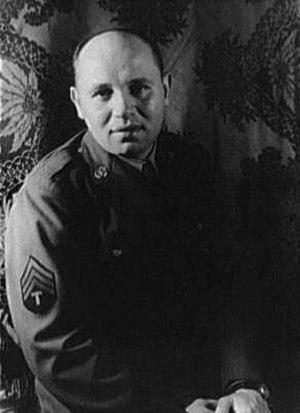
Romare Bearden, est un artiste peintre et écrivain afro-américain.